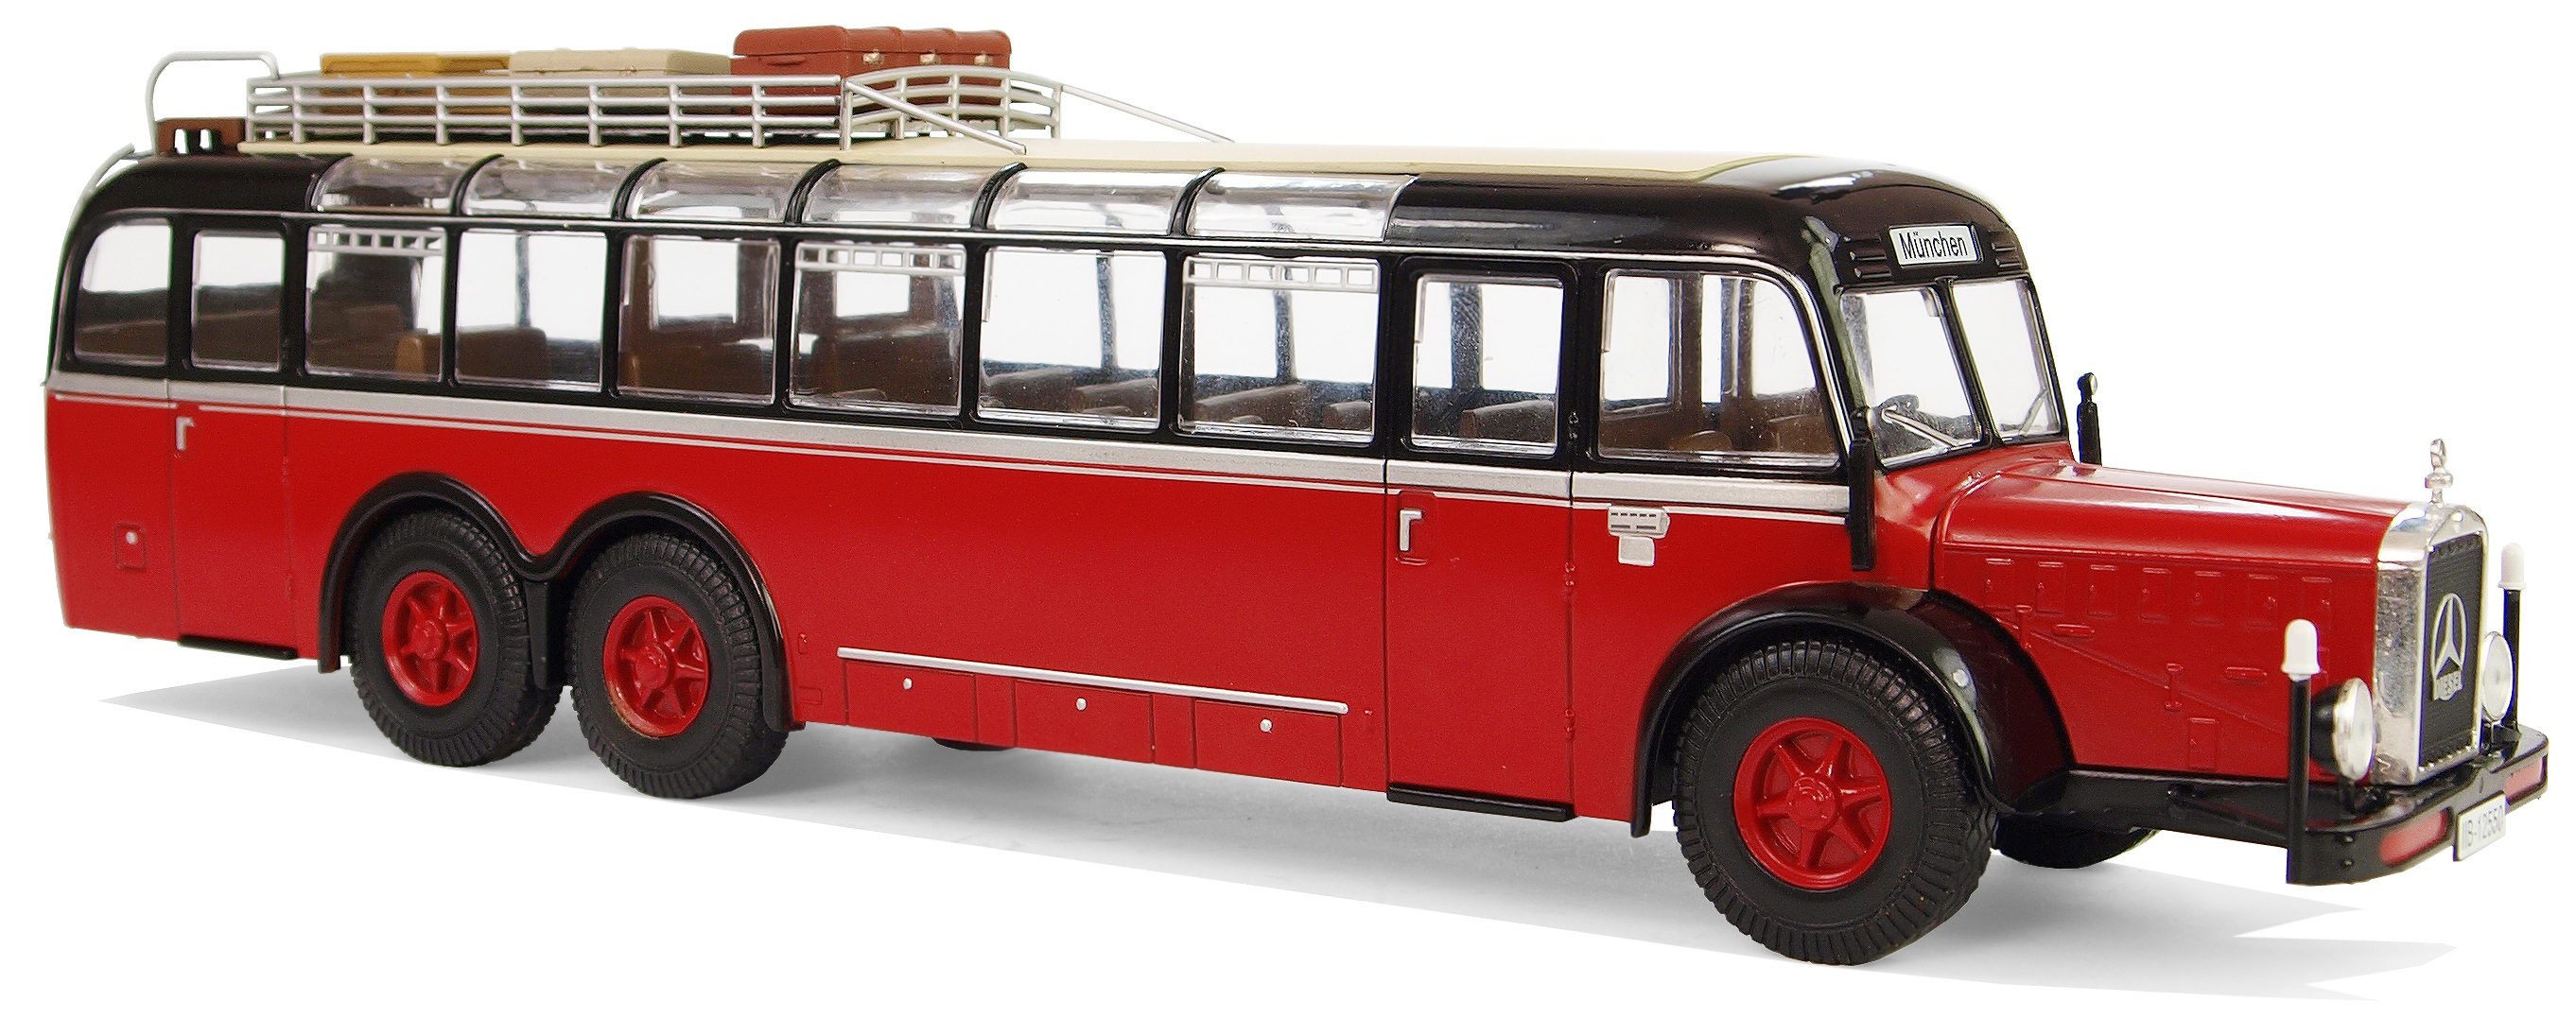
traffic, car, transport, model, vehicle, nostalgia, vintage car, bus, oldtimer, buses, model buses, model cars, collect, service bus, travel and line coach, locomotion, mercedes benz, models, hobby, model car, double decker bus, land vehicle, touring car, 30ziger years, mode of transport, luxury vehicle, fire apparatus, type 10000 o